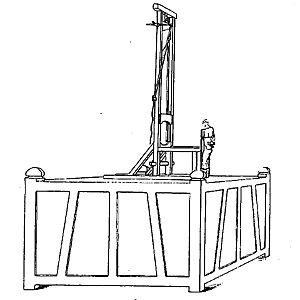
dessin de la première guillotine mise en situation.
La guillotine est une machine de conception française, inspirée d’anciens modèles de machines à décapitation, et qui fut utilisée en France pour l’application officielle de la peine de mort par décapitation, puis dans certains cantons de Suisse, en Grèce, en Suède, en Belgique et en Allemagne. En France, une guillotine fonctionna à la prison des Baumettes pour la dernière fois en septembre 1977, et fut remisée définitivement, après l’abolition de la peine de mort en 1981, au Centre pénitentiaire de Marseille.